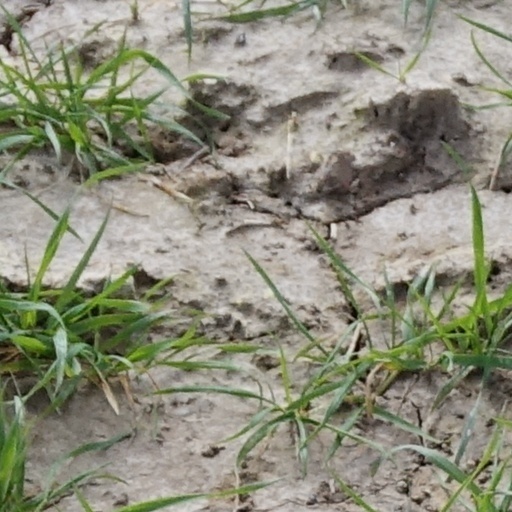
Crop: wheat